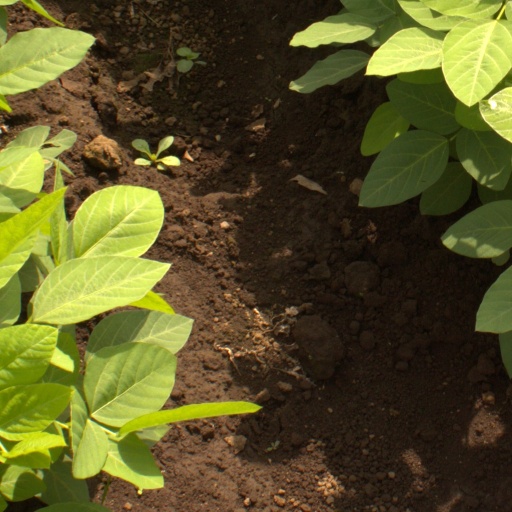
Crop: soybean